Khalil Raad

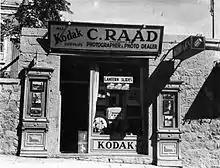
Khalil Raad's store in Jaffa Road, Jerusalem.

Khalil Raad (1854–1957) was a Lebanese photographer who was known as "Palestine's first Arab photographer." His works include over 1230 glass plates, tens of postcards, and as yet unpublished films that document political events and daily life in Lebanon, Palestine, and Syria over the course of fifty years.